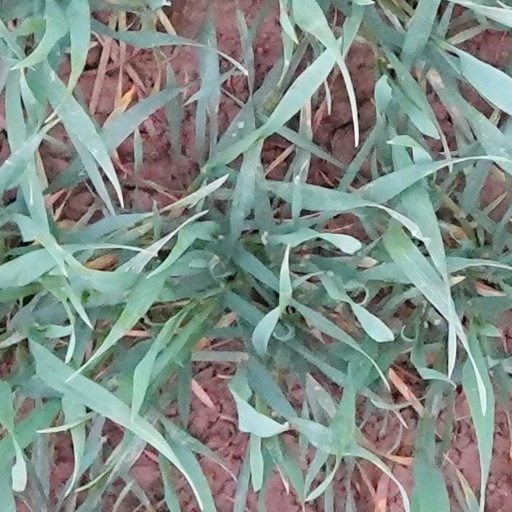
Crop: wheat